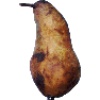
Label: Pear Abate 1